Pobjoy Niagara

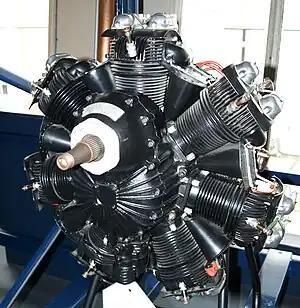
Pobjoy Niagara on display at the Science Museum, London

The Pobjoy Niagara is a British seven-cylinder, air-cooled, radial, aero-engine first produced in 1934. The design ran at higher speeds than conventional engines, and used reduction gearing to lower the speed of the propeller. This led to a noticeable off-centre mounting for the propeller. The Niagara was a popular engine for light and experimental aircraft, well regarded due to its small diameter, smooth operation, low noise and innovative engineering.